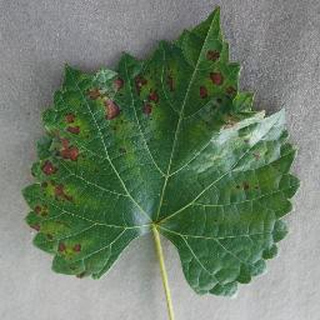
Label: grape_esca_black_measles